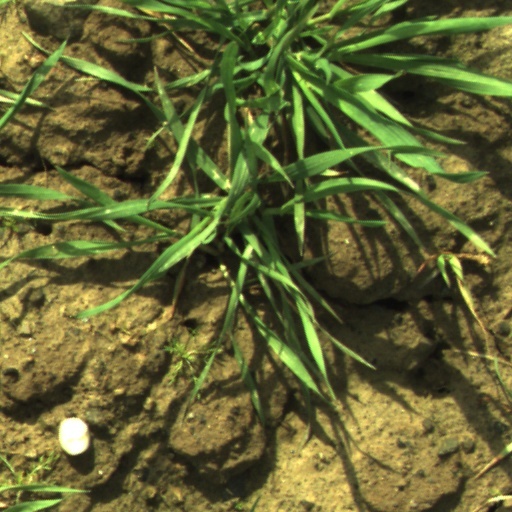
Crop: wheat